Langelinie

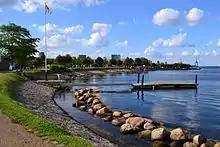
View over the Langelinie Promenade

Langelinie (English: Long Line) is a pier, promenade and park in central Copenhagen, Denmark, and home of "The Little Mermaid" statue. The area has for centuries been a popular destination for excursions and strolls in Copenhagen. Most cruise ships arriving in Copenhagen also berth at Langelinie Pier.